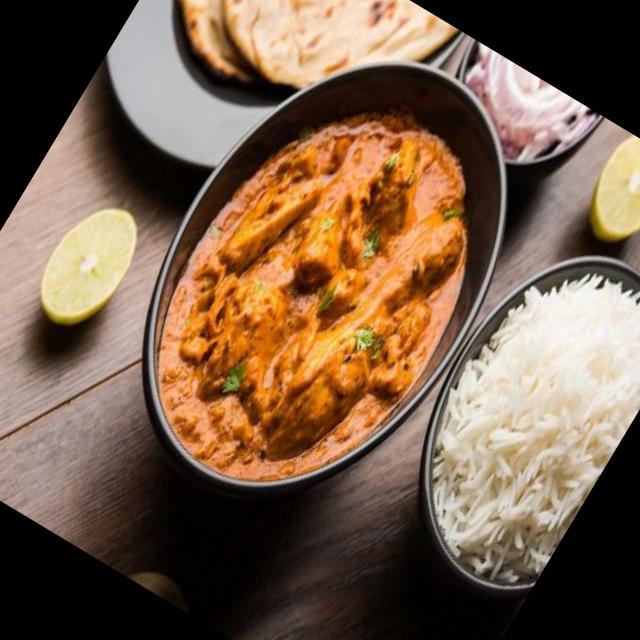
Dish: chapati